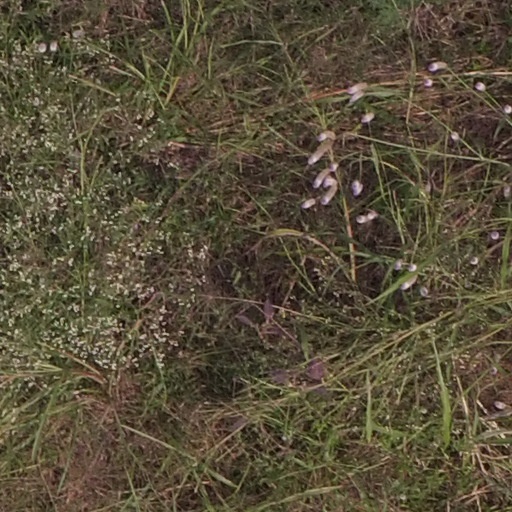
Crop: maize; corn